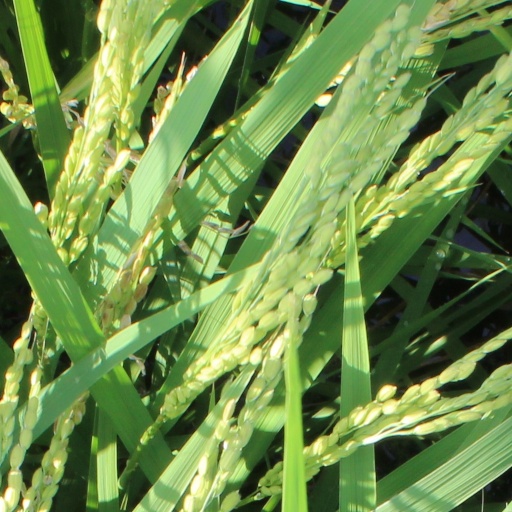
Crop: rice